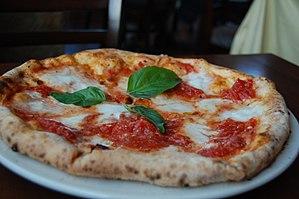
La pizza est une recette de cuisine traditionnelle de la cuisine italienne, originaire de Naples en Italie à base de galette de pâte à pain, garnie de divers mélanges d’ingrédients et cuite au four. Plat emblématique de la culture italienne, et de la restauration rapide dans le monde entier, elle est déclinée sous de multiples variantes. « L'art de fabriquer des pizzas napolitaines artisanales traditionnelles par les pizzaïolos napolitains » est inscrit au Patrimoine mondial de l'UNESCO depuis 2017.